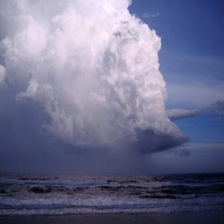
Cloud type: Cumulonimbus